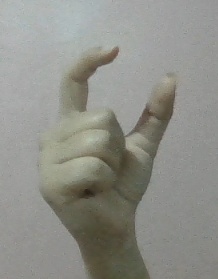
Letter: nun